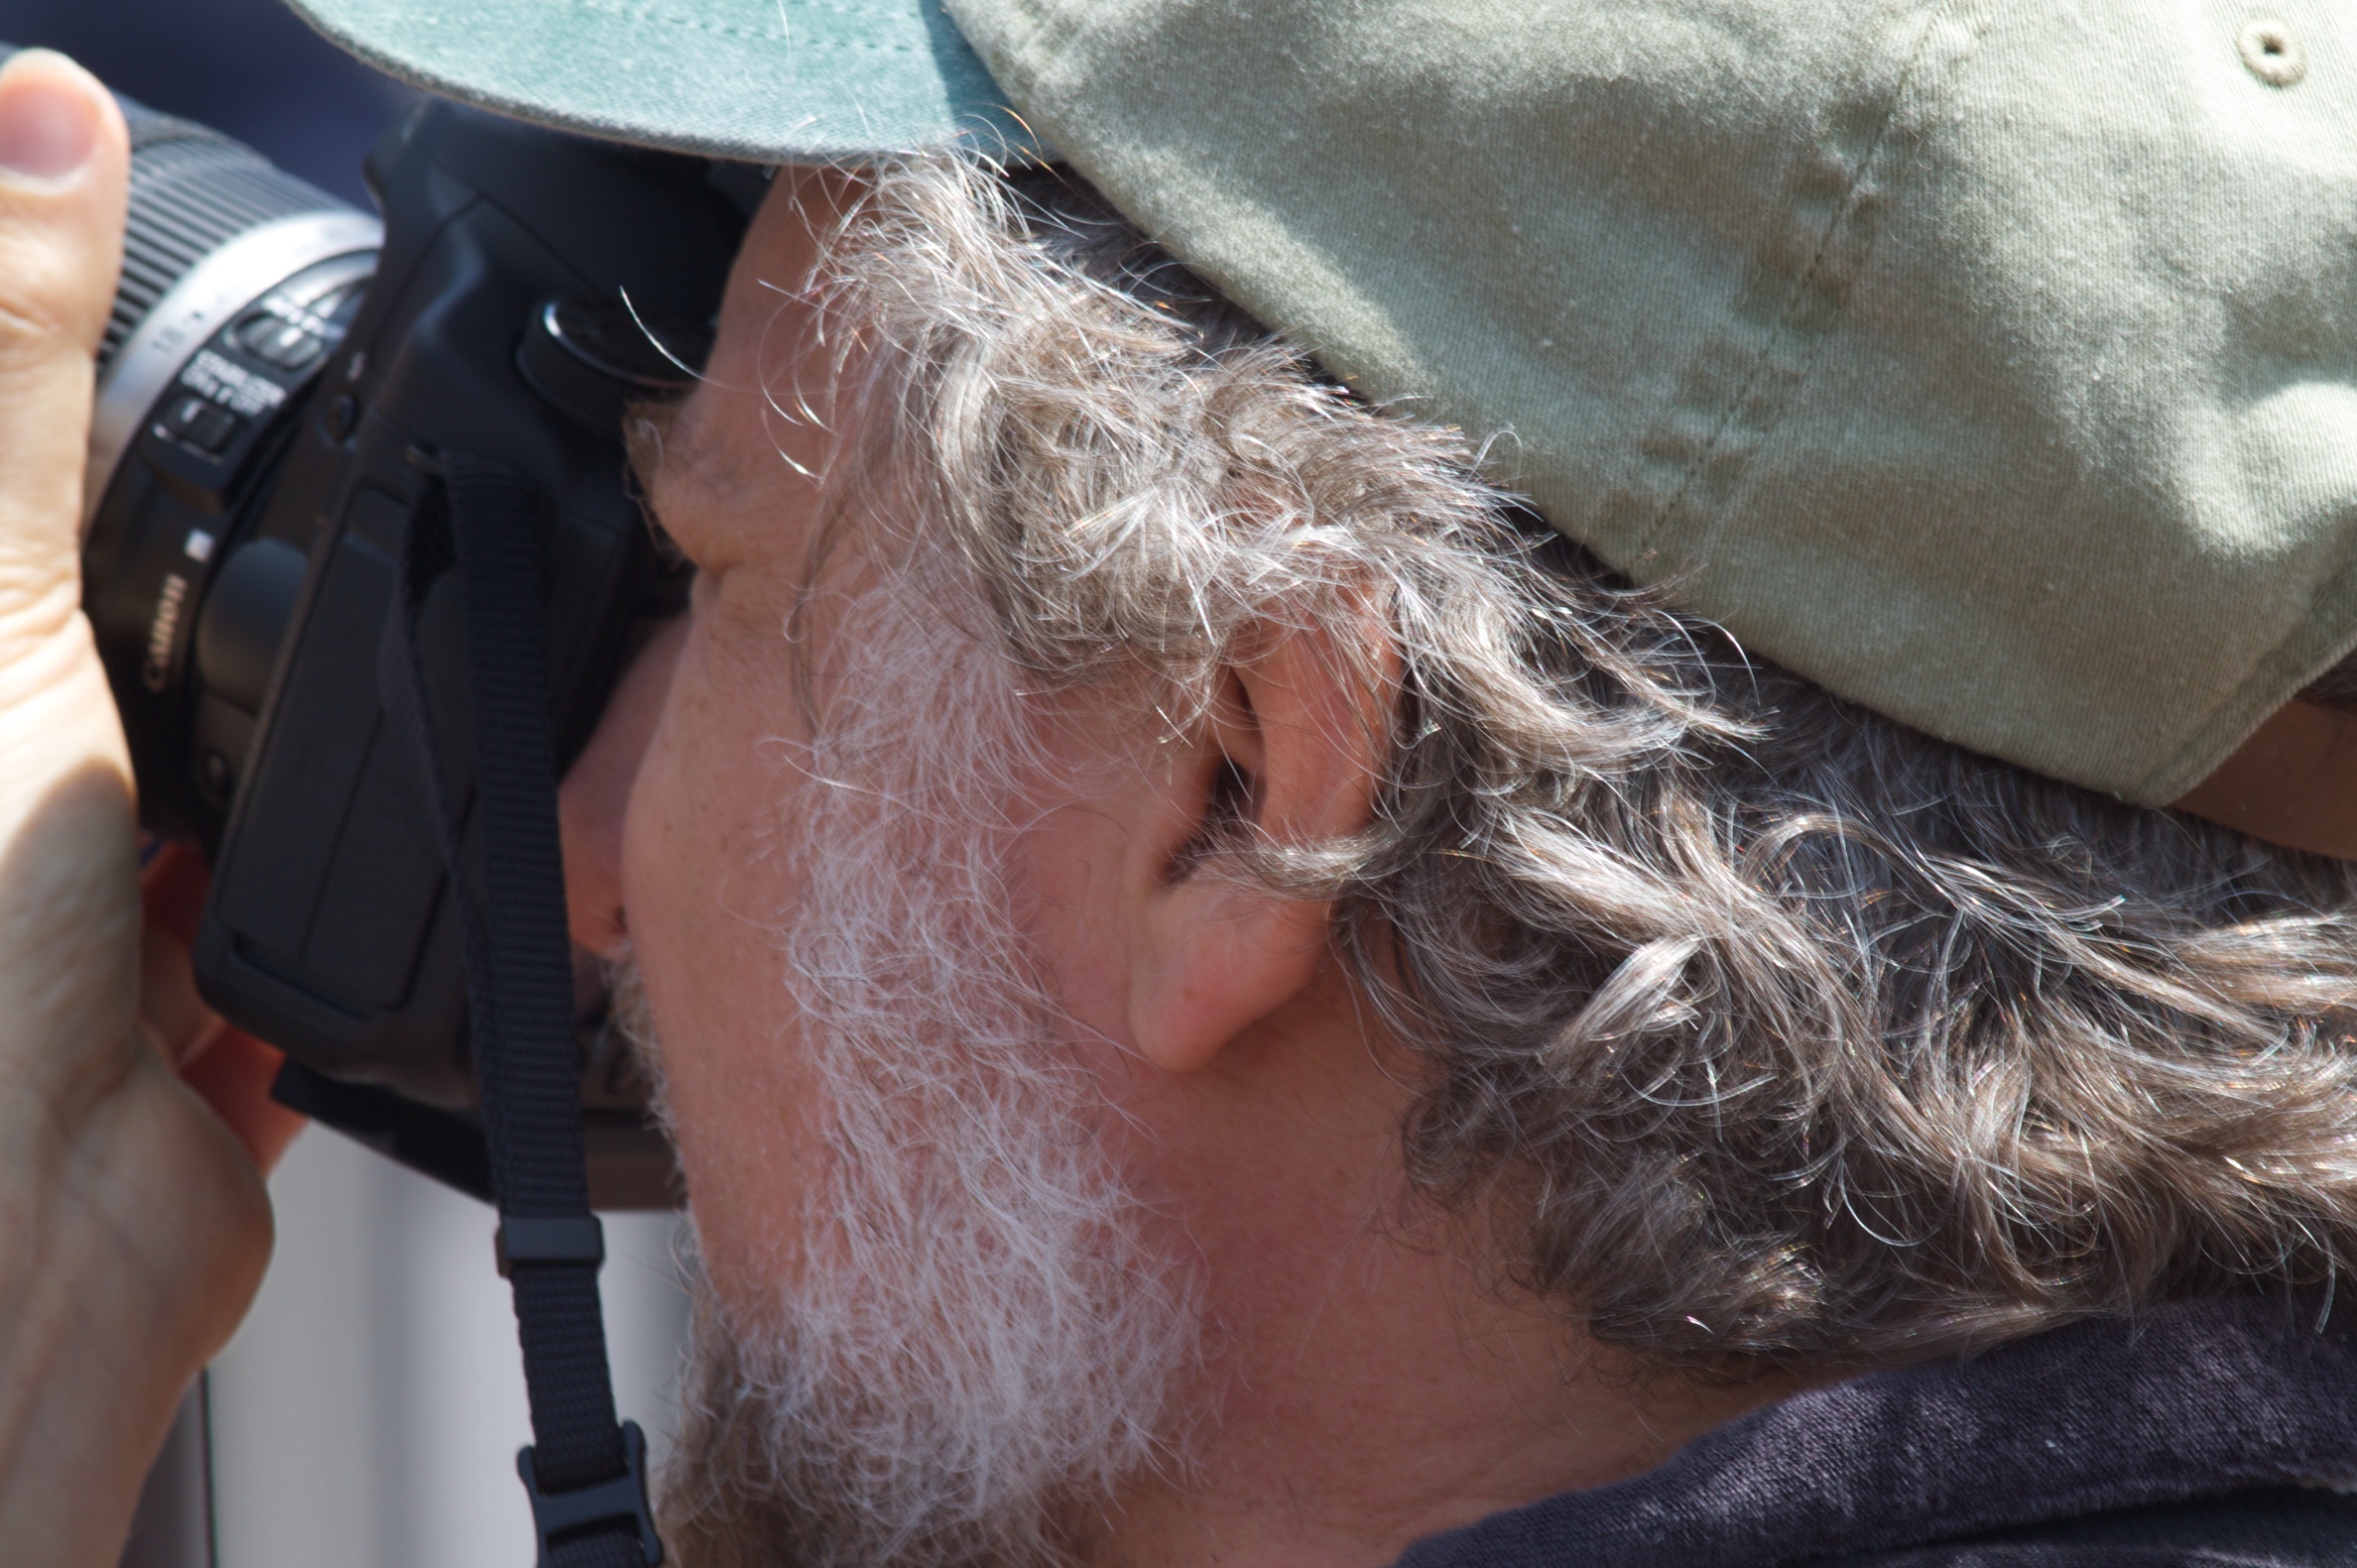
hair, ear, lady, hairstyle, disney, face, nose, eye, head, skin, organ, nmc2010, photosafari, interaction